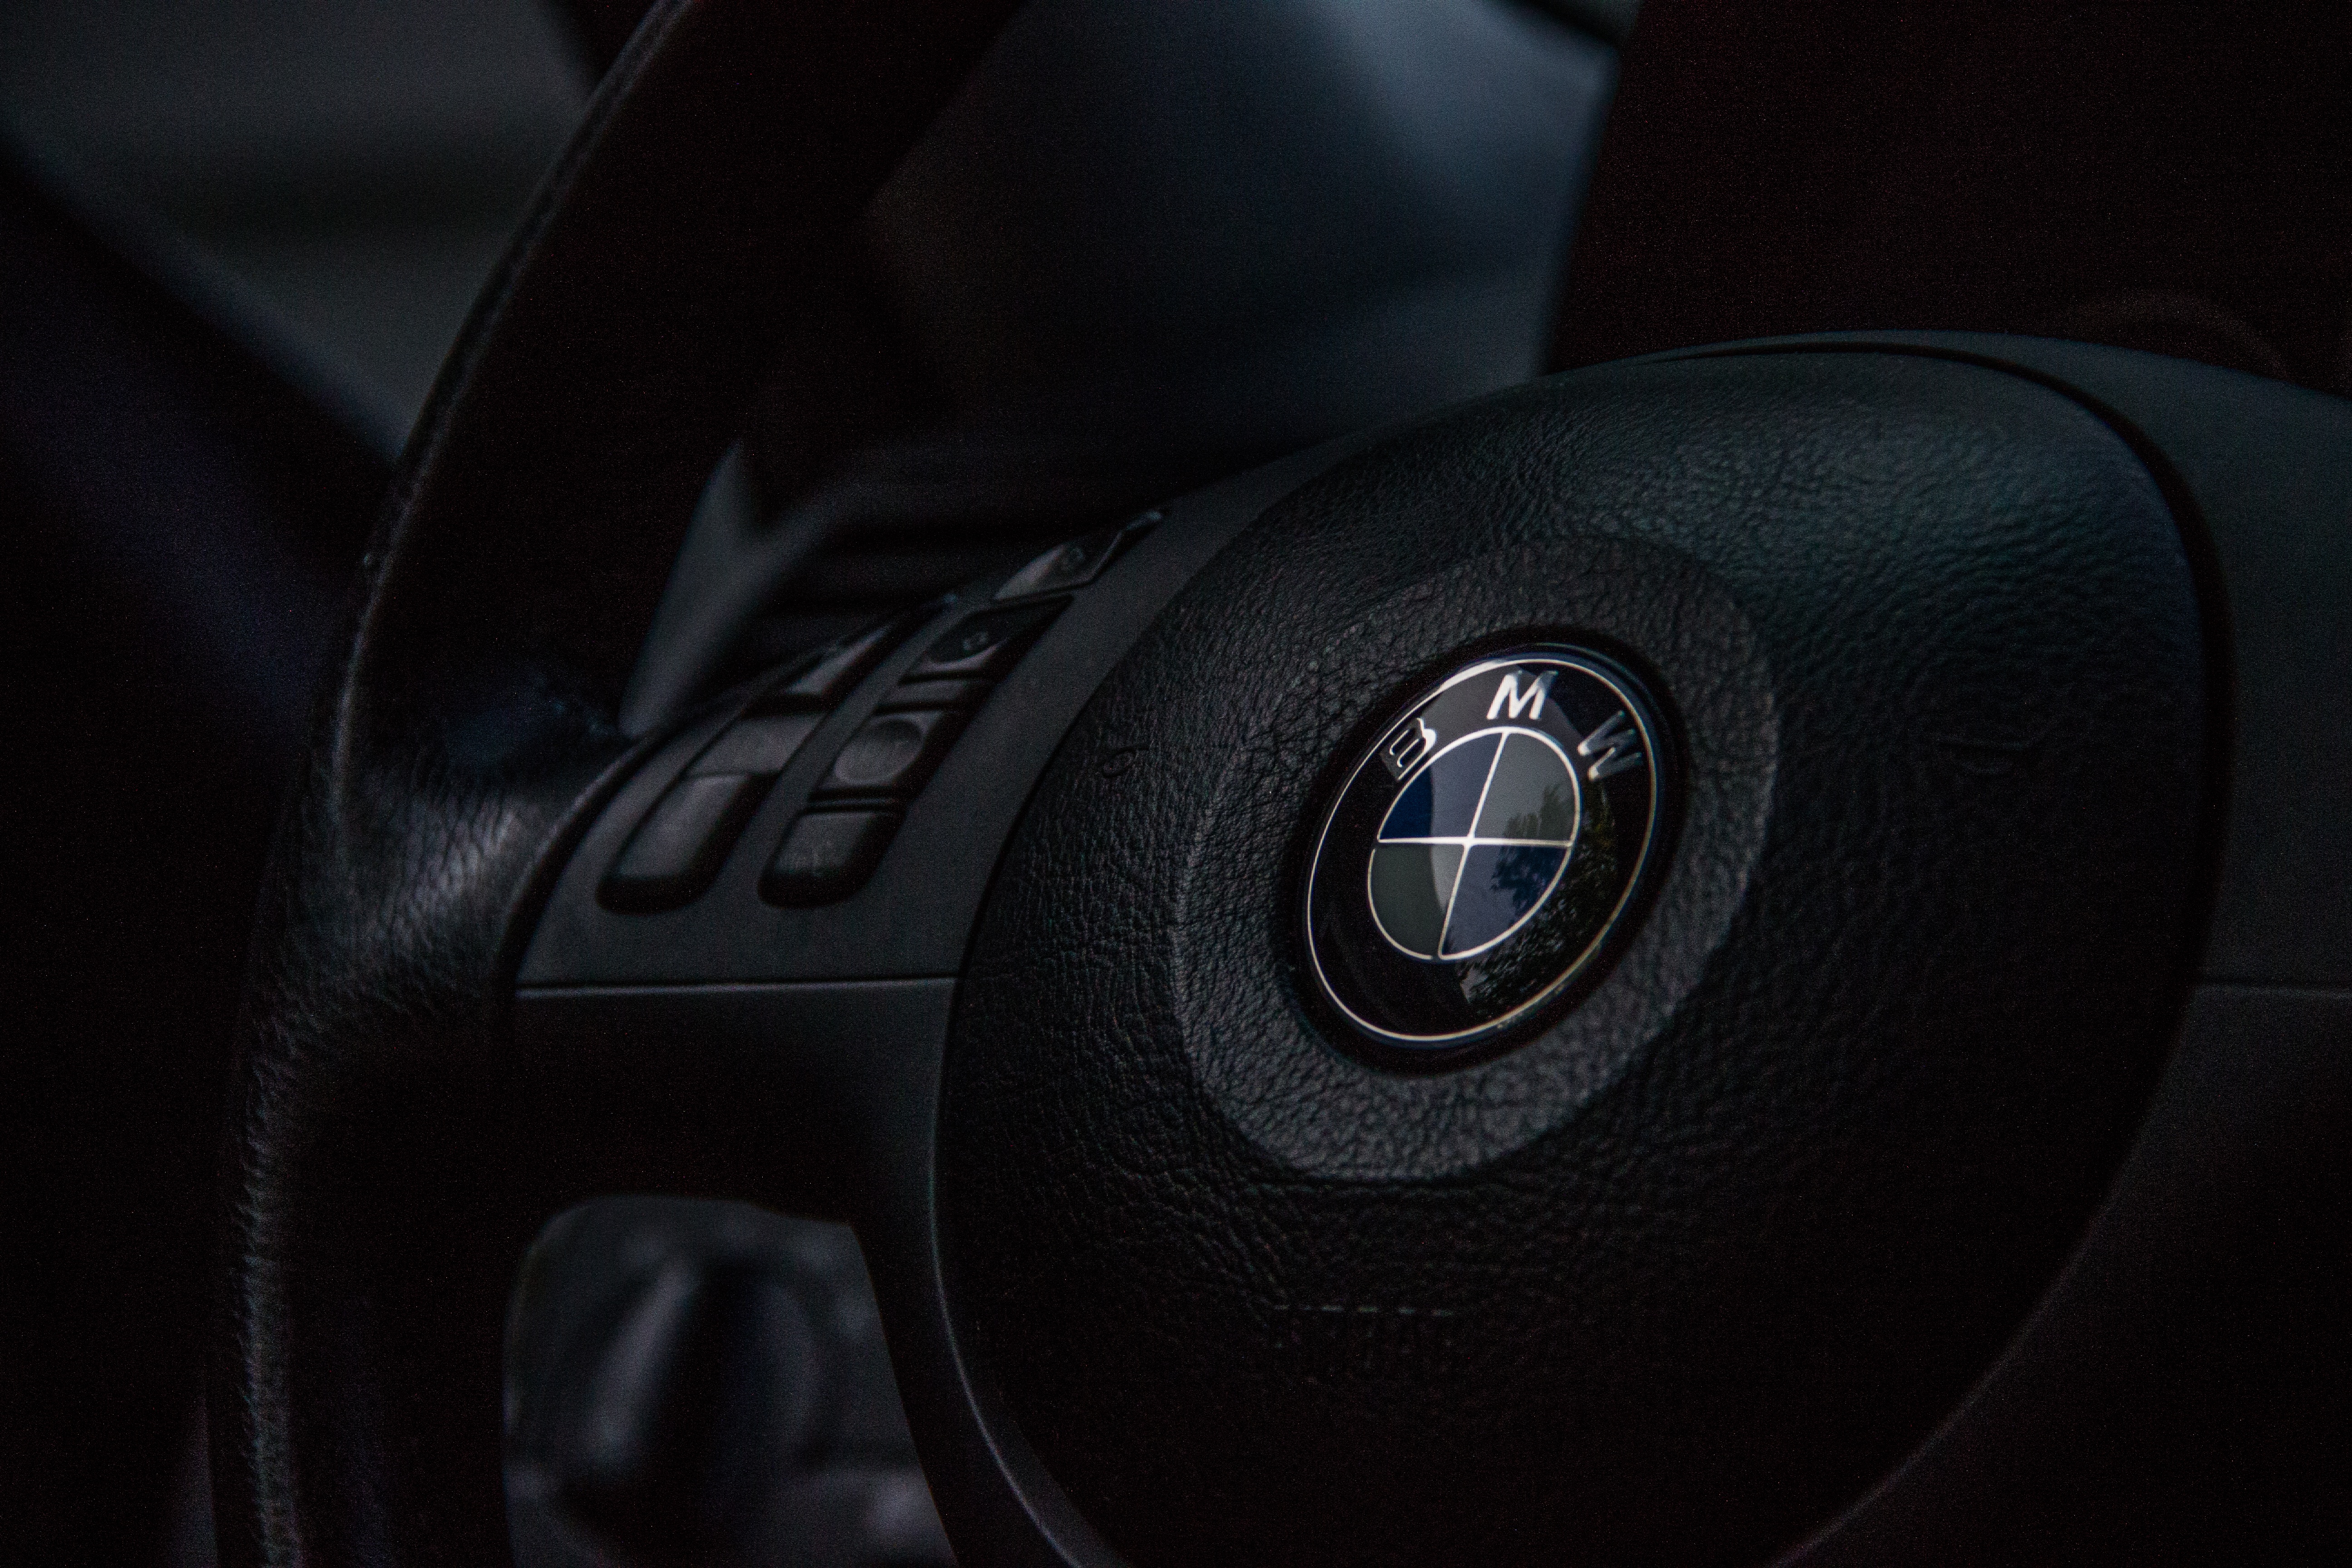
car, wheel, automobile, vehicle, steering wheel, black, automotive, sports car, supercar, logo, bmw, land vehicle, automobile make, automotive exterior, automotive design, luxury vehicle, family car, executive car, sports sedan, steering part